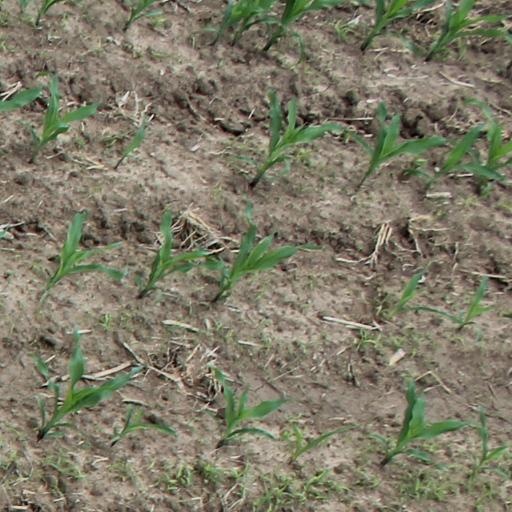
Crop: maize; corn